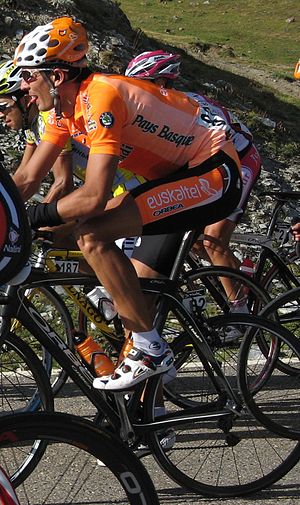
Mikel Astarloza
Mikel Astarloza Chaurreau er en tidligere spansk professionel cykelrytter.